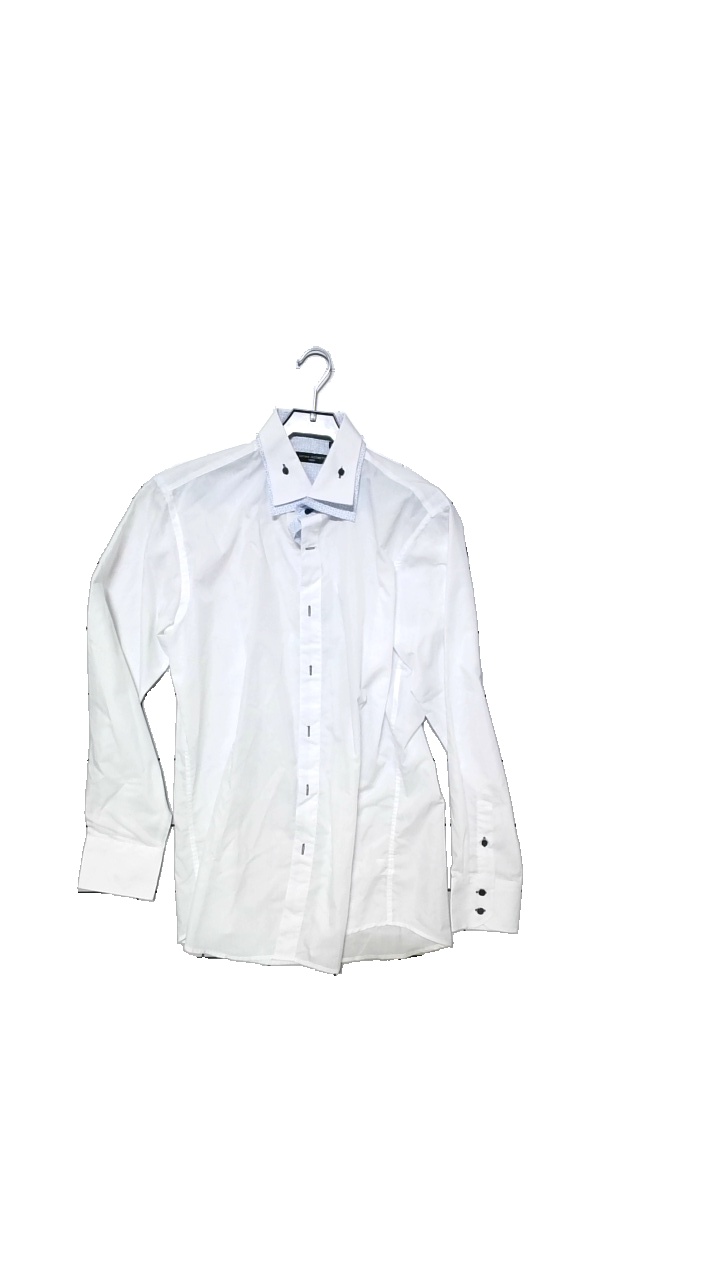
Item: Shirt (Men)
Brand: Adriano Jacometti
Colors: White, Blue
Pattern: Geometric print
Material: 80% polyester, 20% cotton
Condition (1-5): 5
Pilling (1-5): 5
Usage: Reuse
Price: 100-150